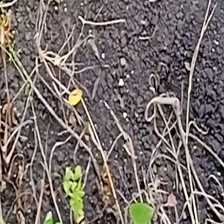
Weed species: Harali_(Cynodon_dactylon)